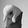
ASL letter: Q